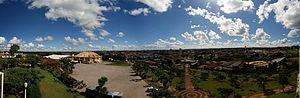
Avaré est une ville brésilienne de l'État de São Paulo.